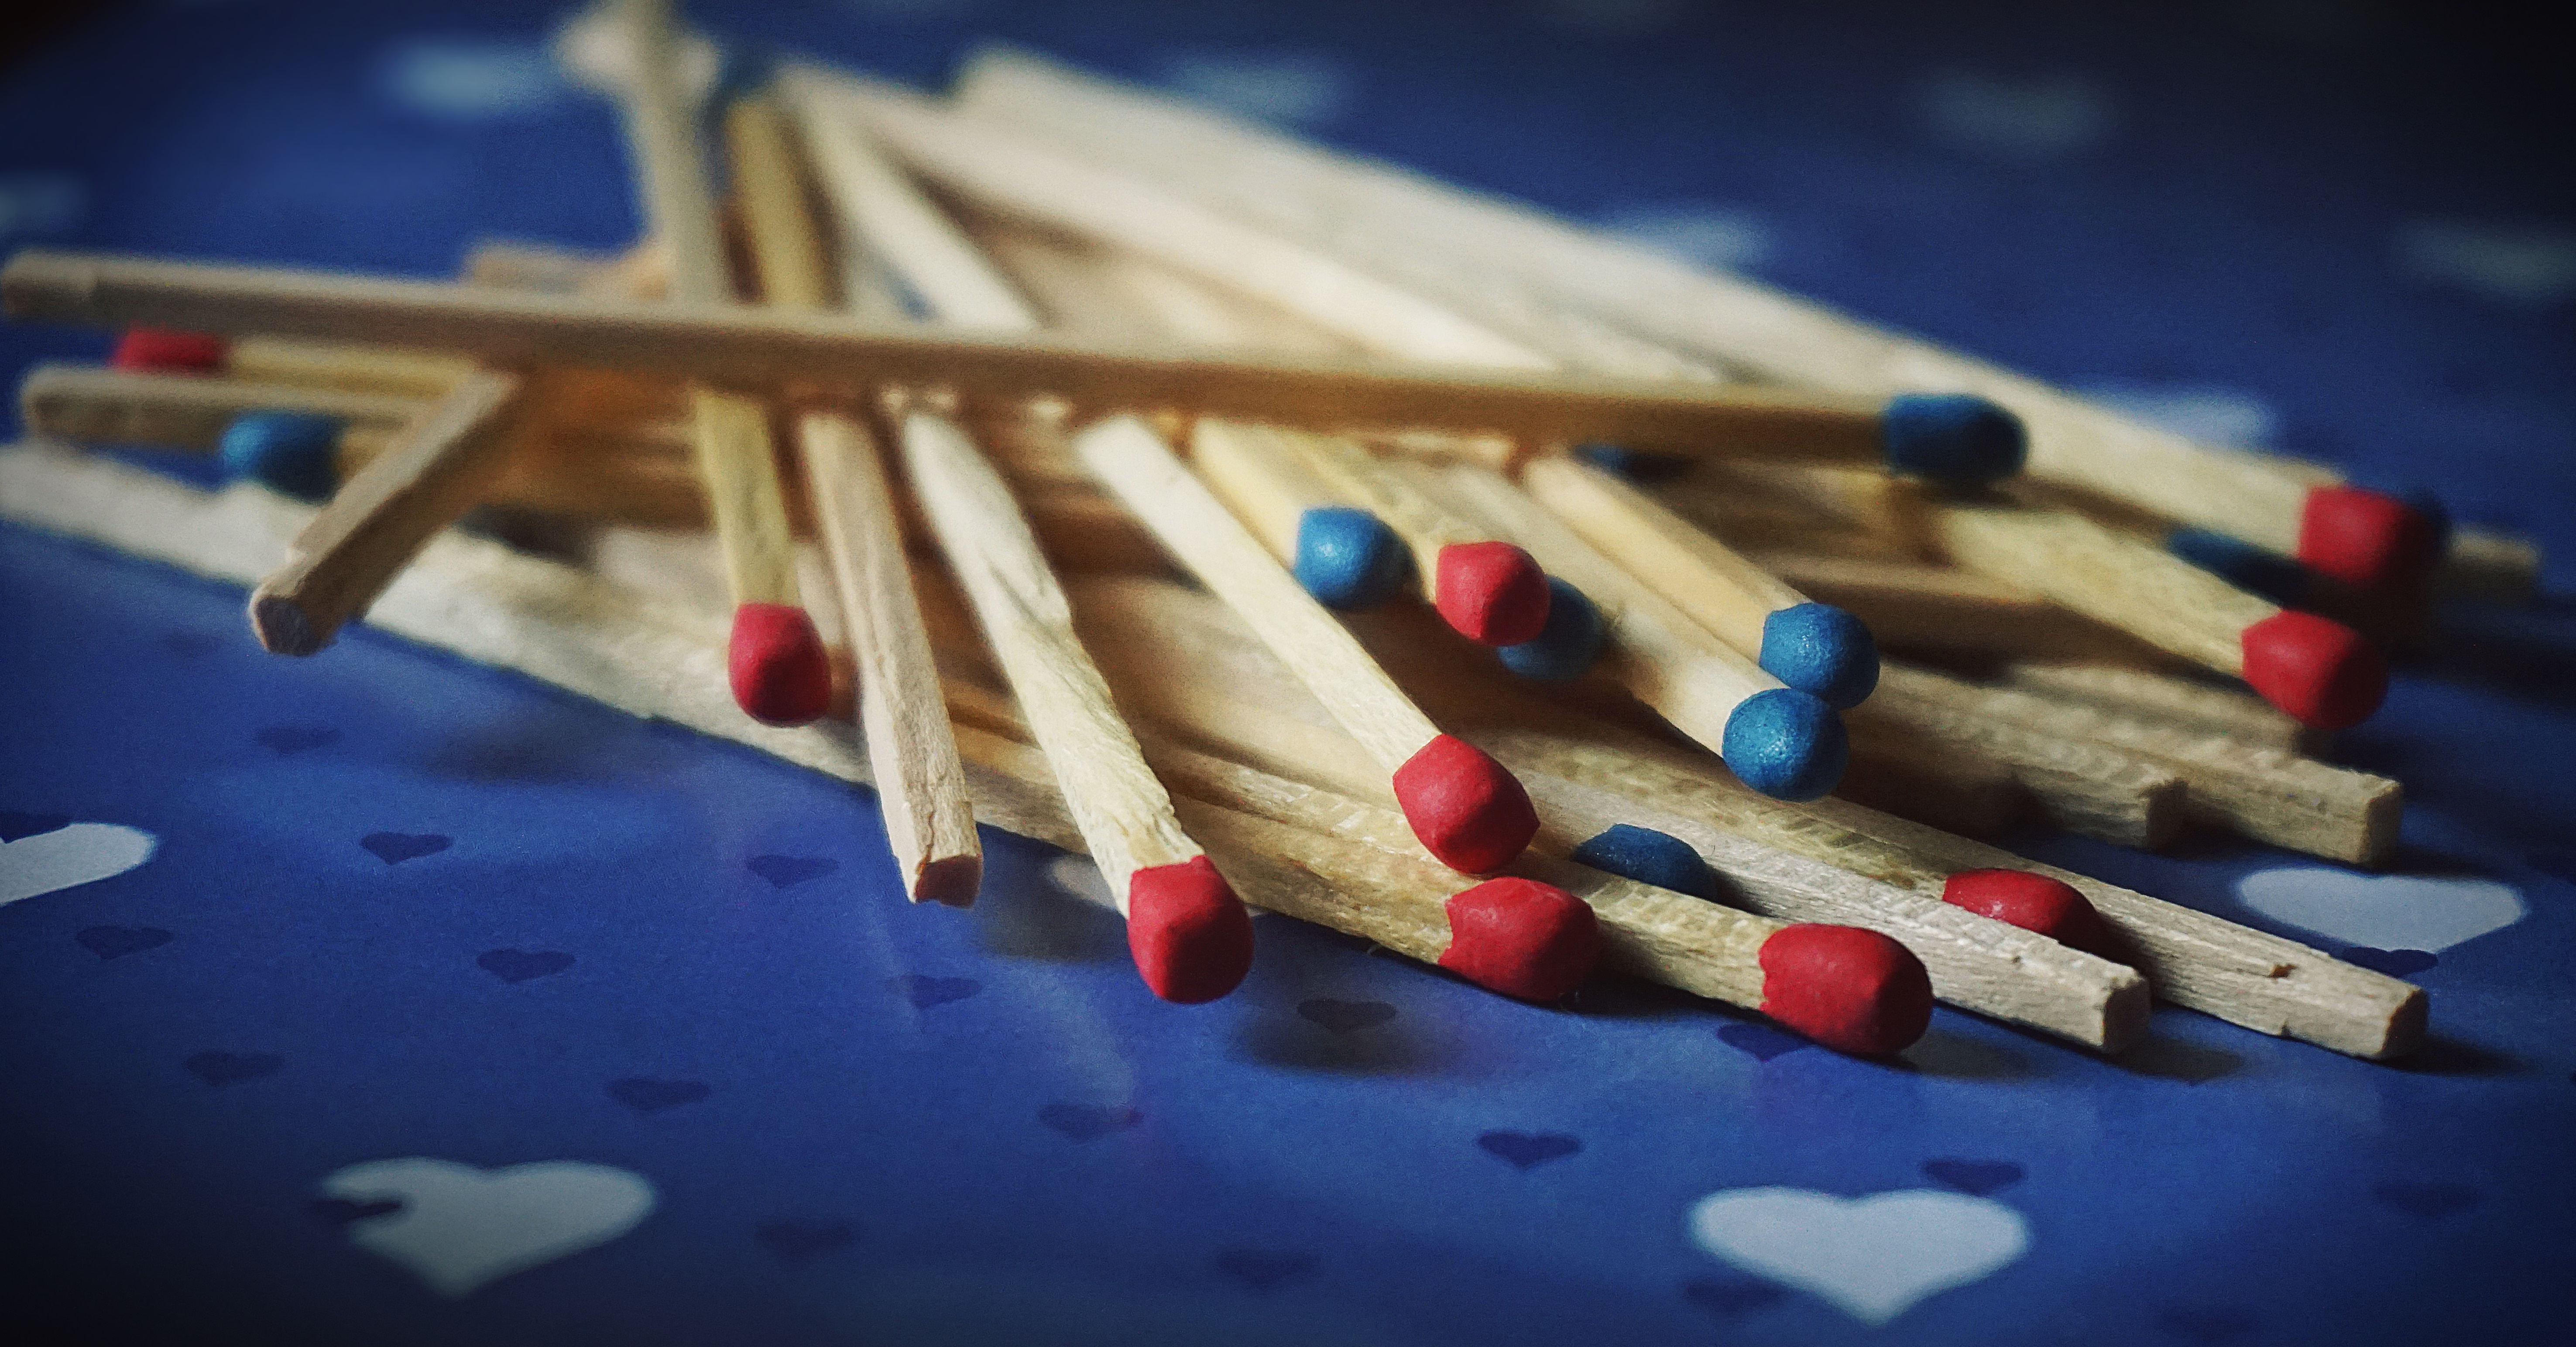
matches, matchstick, fire, matchsticks, close up, macro, blue, match, cue stick